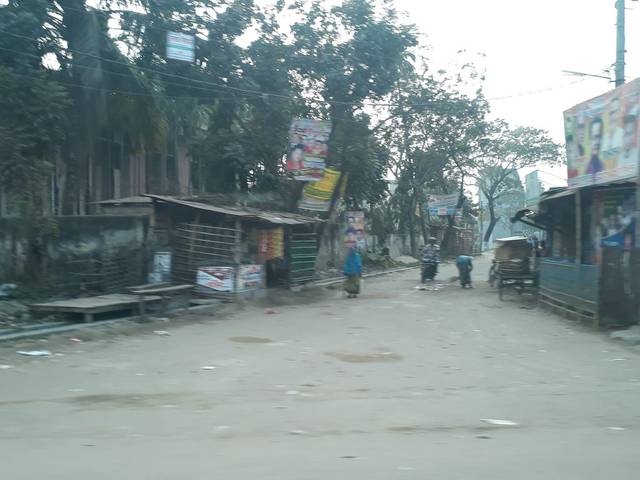
Region: Bangladesh
Coordinates: 22.829, 89.549